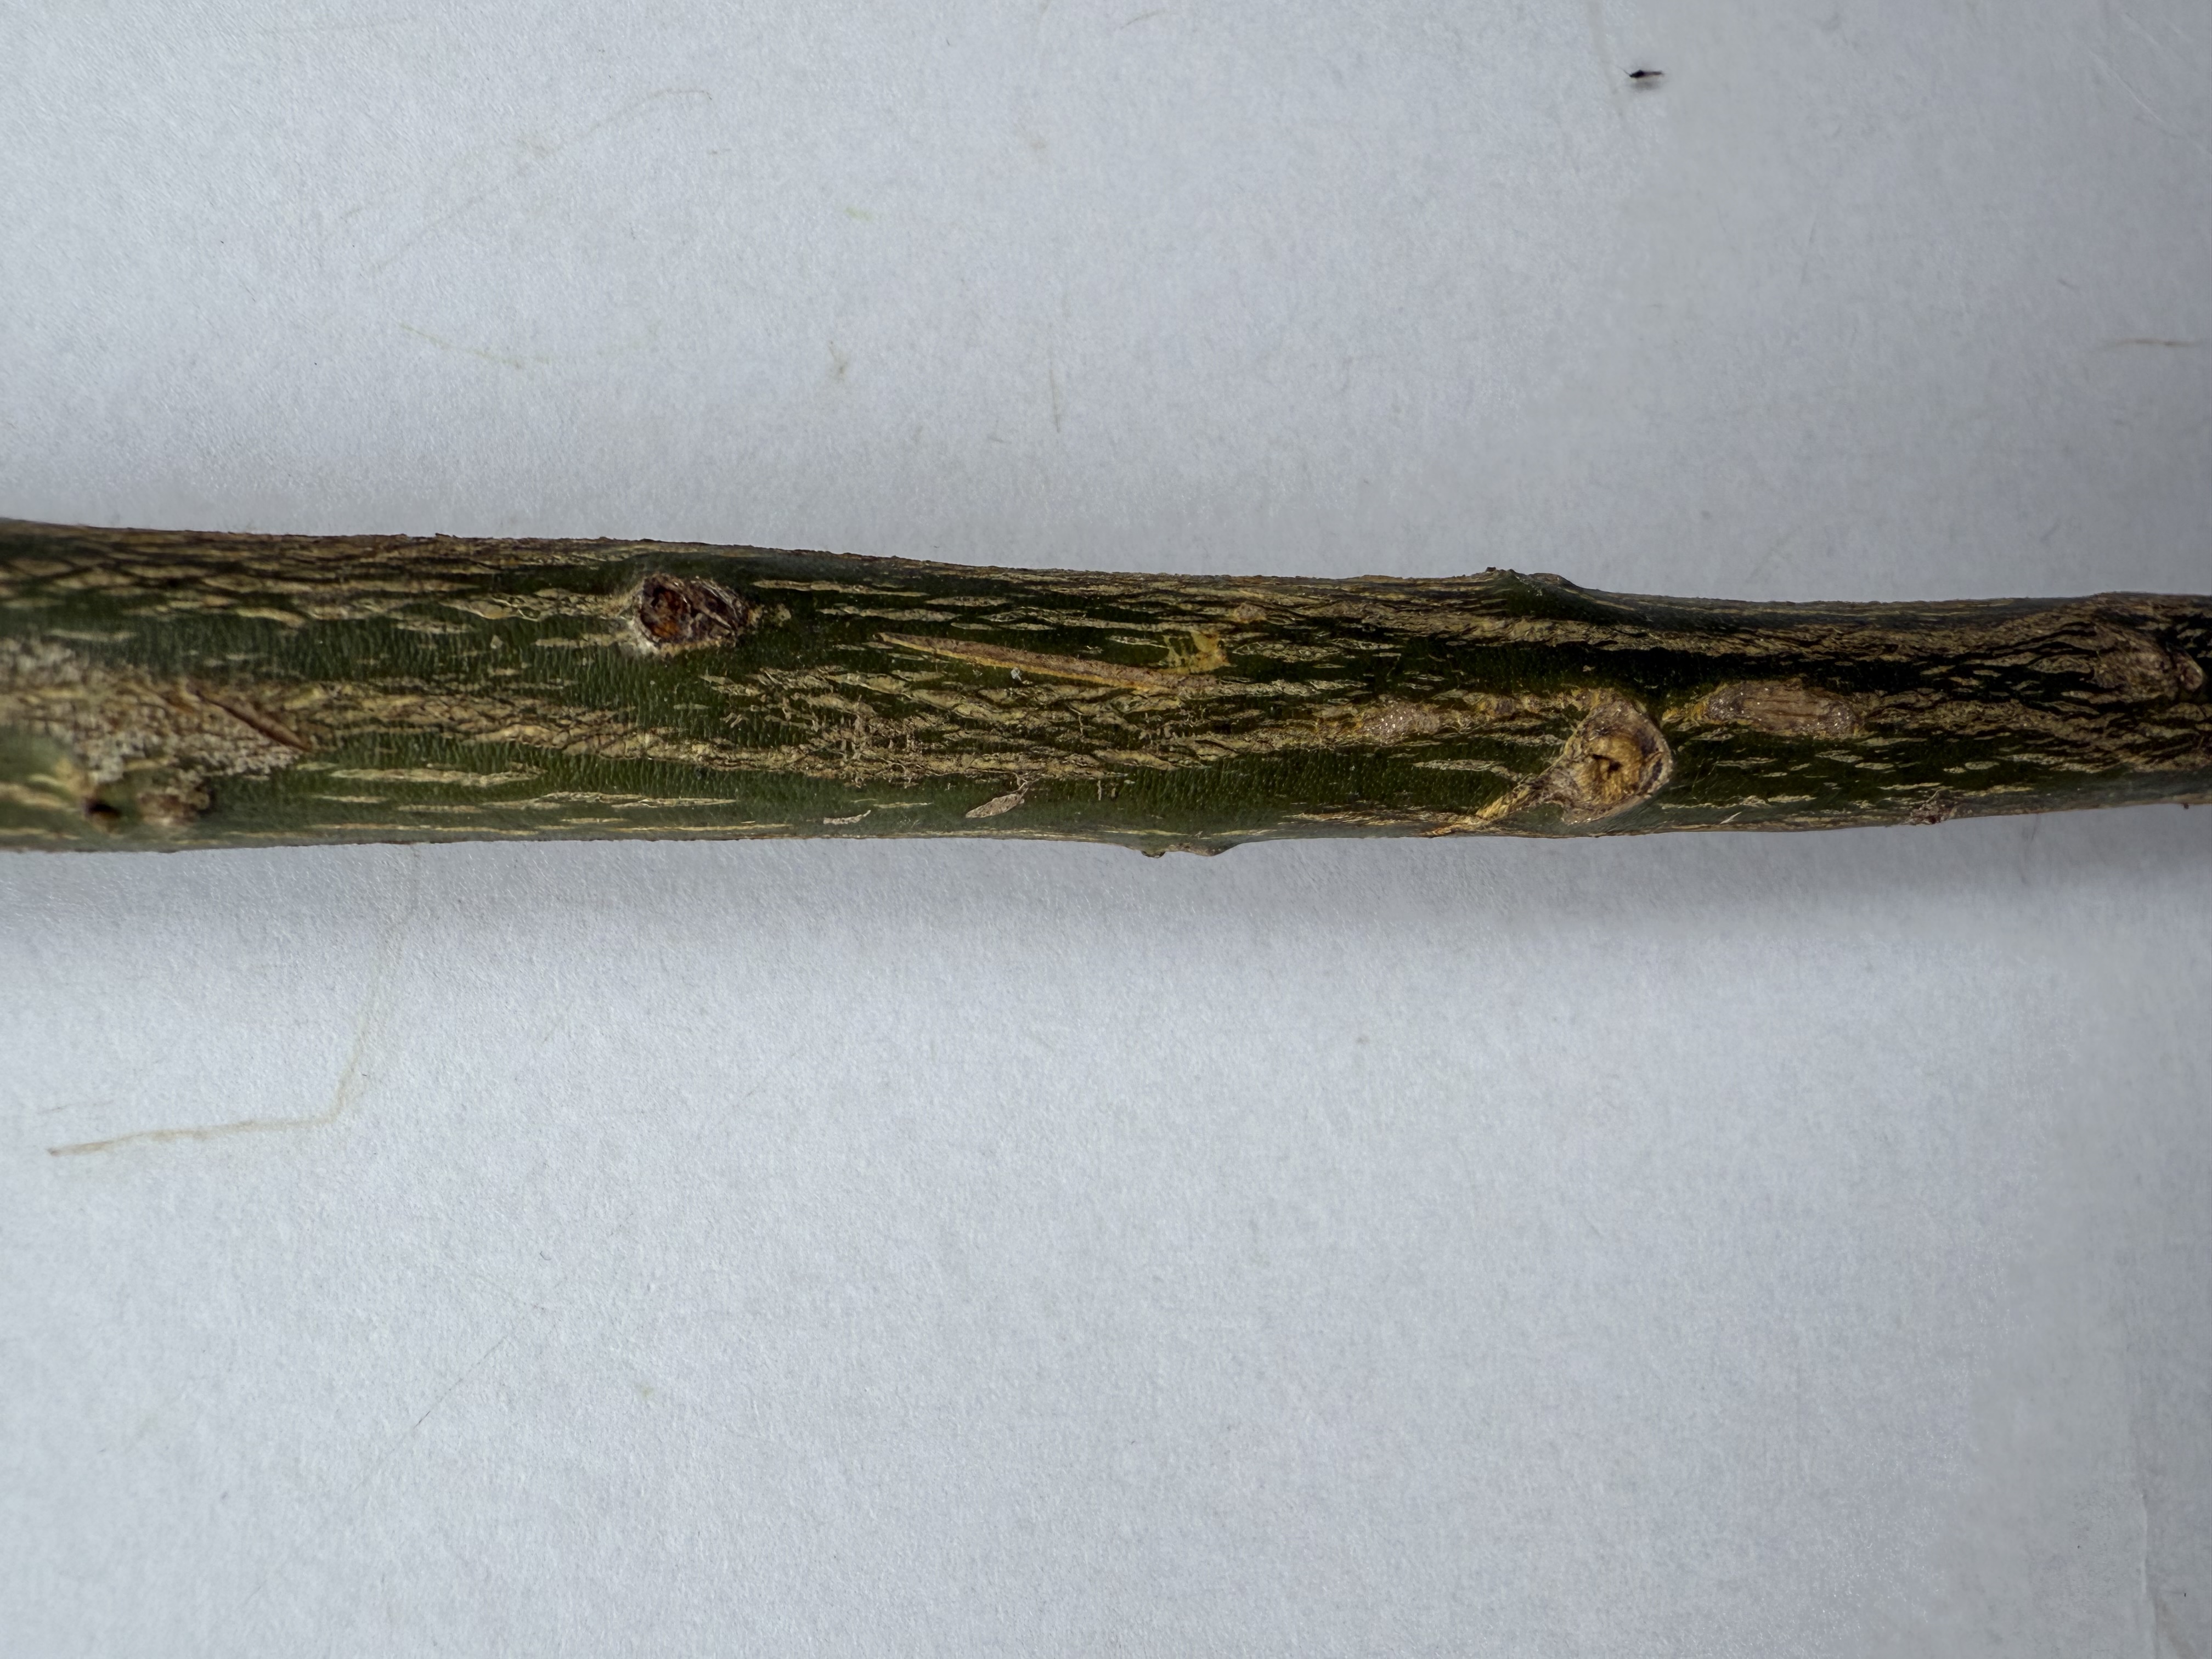
Variety: Kumquat